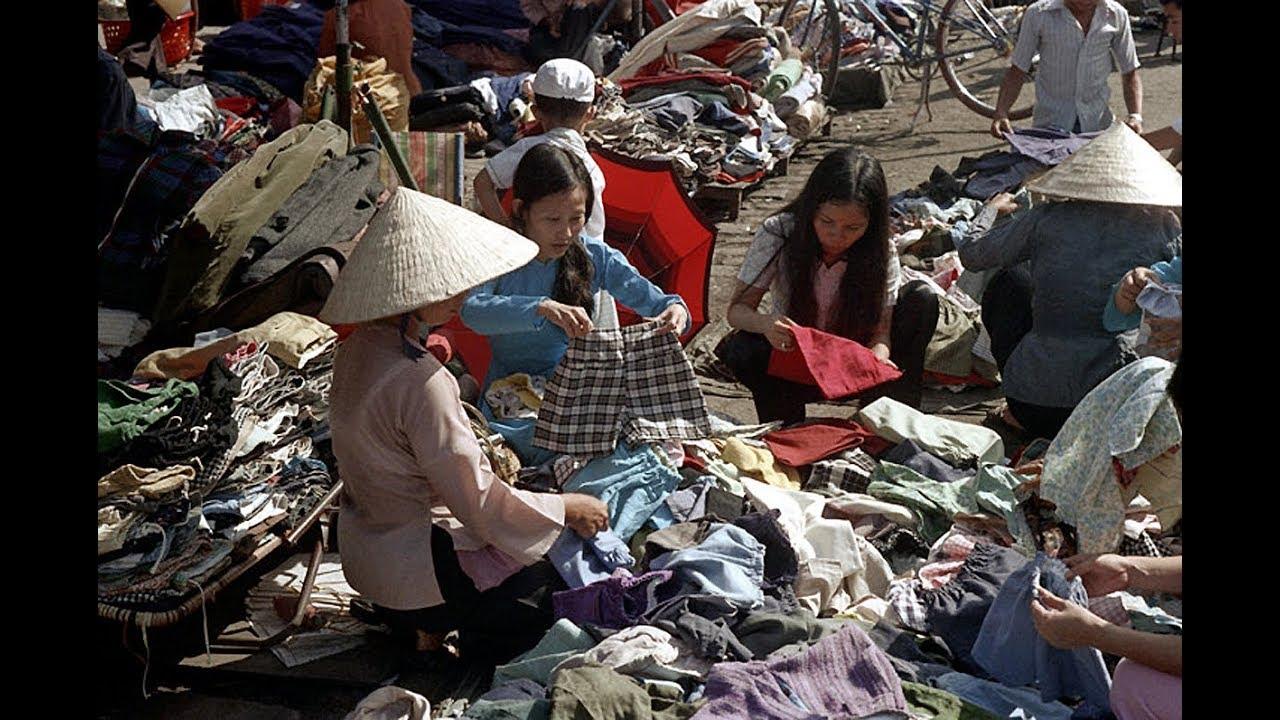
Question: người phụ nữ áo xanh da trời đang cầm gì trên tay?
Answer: đang cầm một cái quần sọc